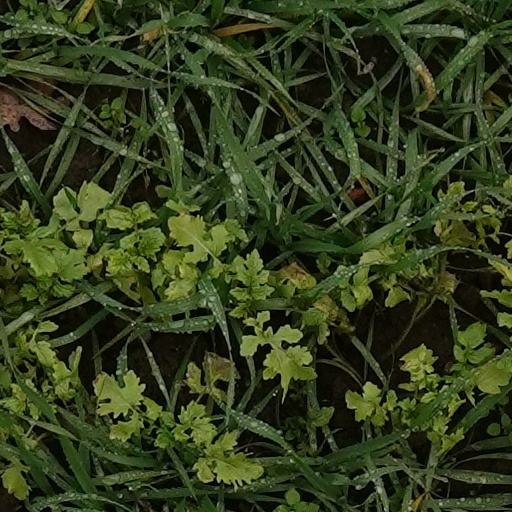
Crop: wheat